Chamundi Hills

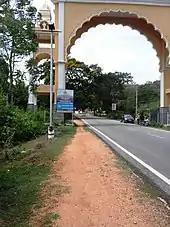
Entrance to Chamundi Hills

The Chamundi Hill is located 13 km east of Mysore, Karnataka, India. The name comes from the Chamundeshwari Temple at the peak. The average elevation is .